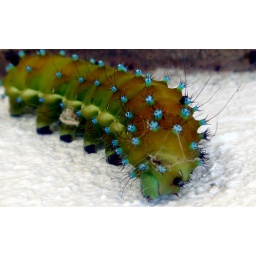
spotted and snapped on wall of Villa in Portugal